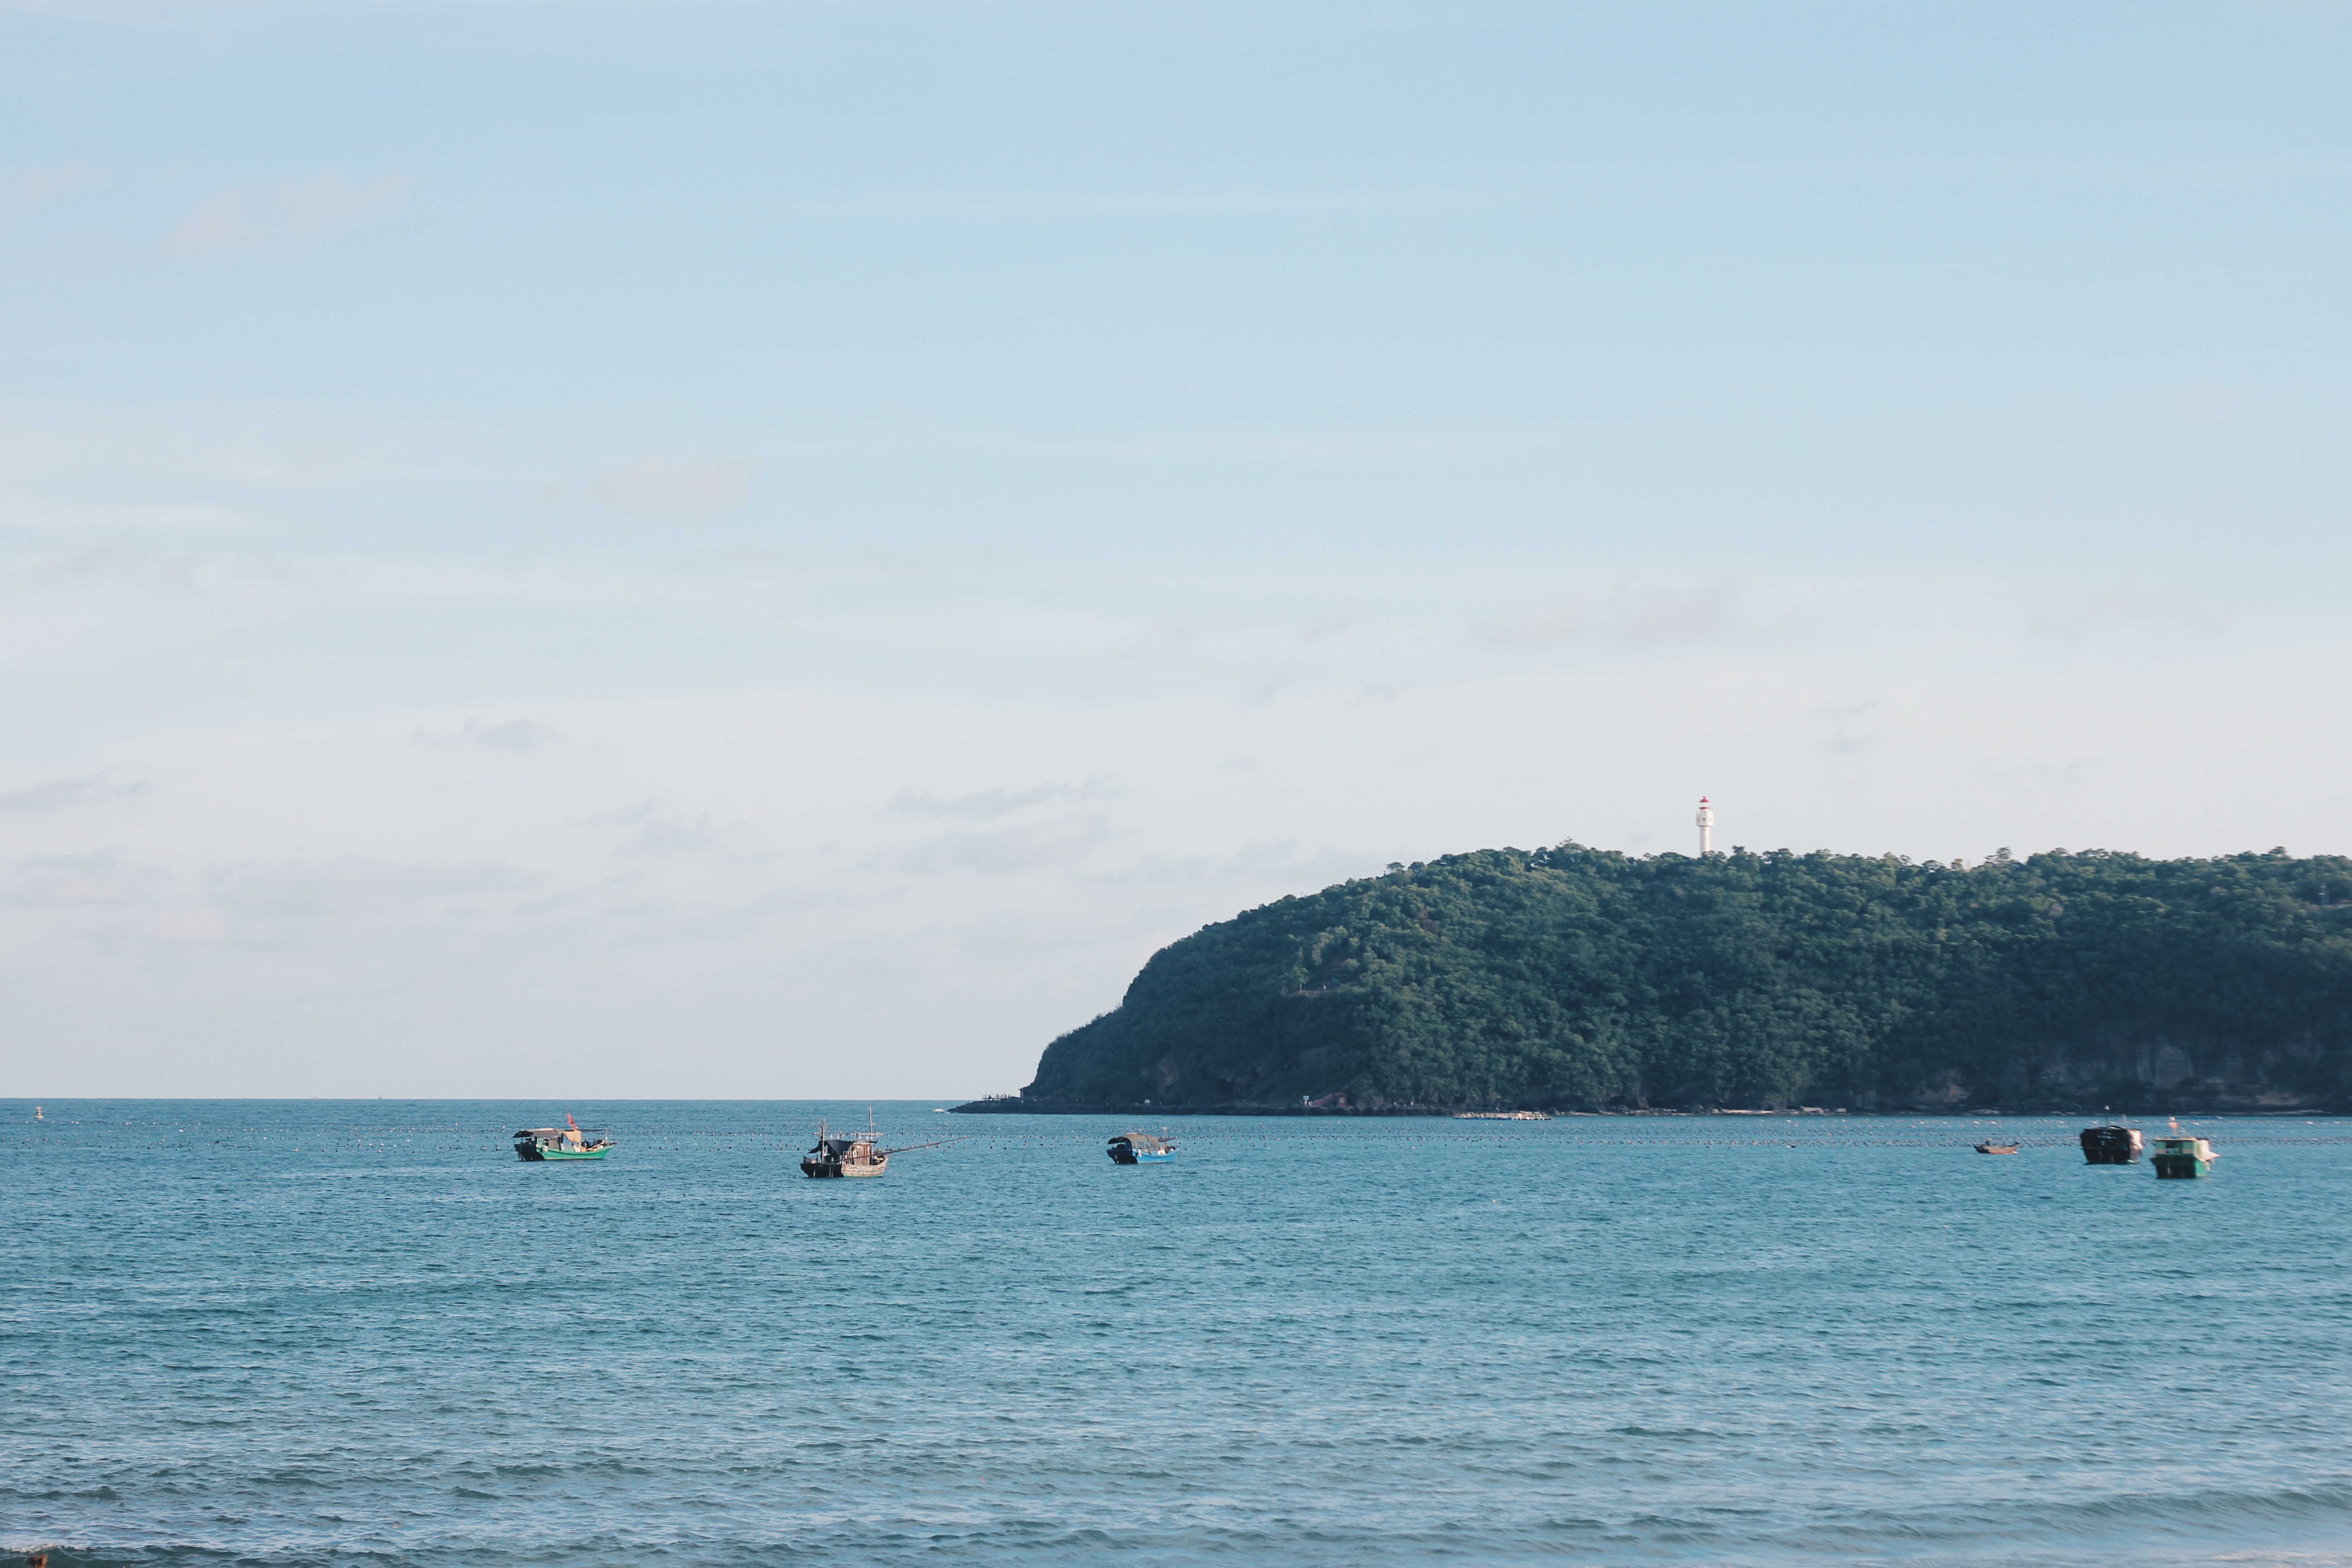
beach, sea, coast, sand, ocean, horizon, boat, shore, wave, vacation, vehicle, bay, island, terrain, body of water, boating, cape, islet